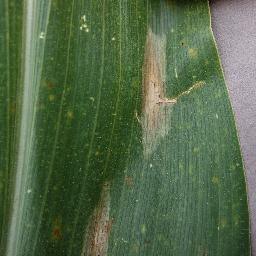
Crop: corn
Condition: (maize)_northern_blight